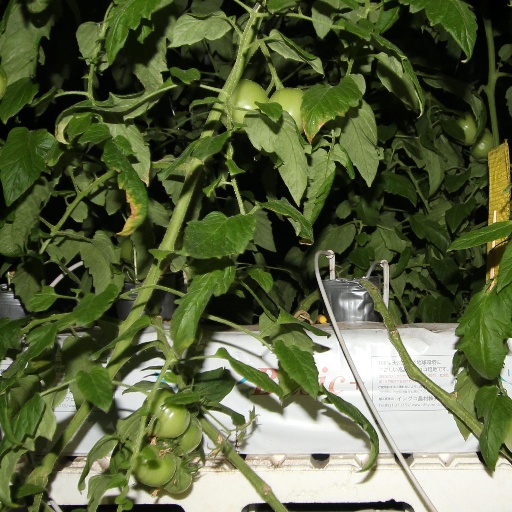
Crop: tomato